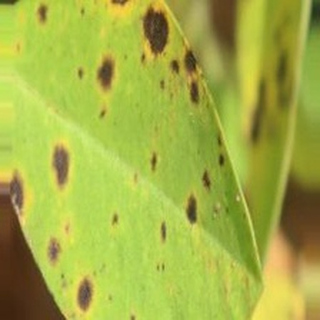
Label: groundnut_late_leaf_spot